Veterans' Memorial Hall (Richmond, New Hampshire)

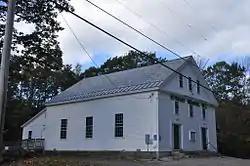

The Veterans' Memorial Hall, formerly the First Universalist Society Meeting House, is a historic community building on New Hampshire Route 32 in Richmond, New Hampshire. The -story clapboarded wood-frame building was built in 1837 by members of the local Universalist congregation. Richmond was the birthplace of Hosea Ballou, a theologian influential in the development of Universalism; he left the town before this building was built. As originally built, the meeting house had a small tower and belfry, which were removed in 1892 when the building was acquired by the local Grange. The building has seen only modest external alterations since then; the interior has had most of its religious trappings removed, but is also otherwise little altered.